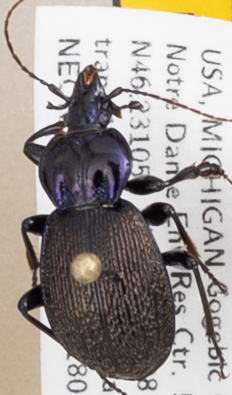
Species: Sphaeroderus stenostomus lecontei
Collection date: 2018-09-19
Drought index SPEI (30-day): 1.216
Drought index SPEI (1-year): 0.84
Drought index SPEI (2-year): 1.85